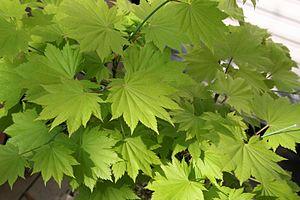
L'Acer shirasawanum est un érable japonais originaire des montagnes de Honshu et Shikoku appartenant à la section Palmata de la classification des érables.